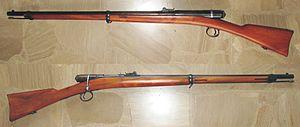
Fusil Vetterli modèle de 1870 pour les cadets.
L'appellation fusil Vetterli désigne une série de fusils militaires à répétition et à chargement par la culasse adoptés par l'armée suisse en 1869, où ils remplacent différents modèles de fusils à chargement par bouche, principalement la carabine fédérale 1851, le fusil d'infanterie 1863 et des armes à chargement par la culasse, les Milbank-Amsler 1867 et Peabody 1867. Ils céderont eux-mêmes leur place en 1889 au fusil Schmidt-Rubin. Les fusils Vetterli furent conçus par Johann-Friedrich Vetterli, directeur technique de la Société Industrielle Suisse SIG, à Neuhausen.